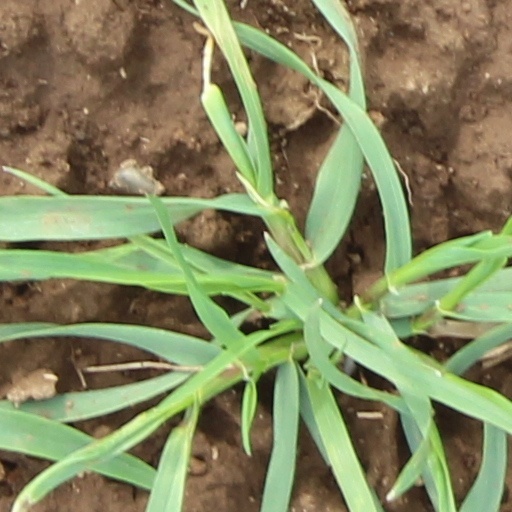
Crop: wheat